Bedhampton

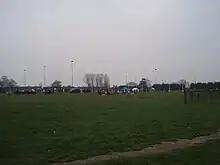
Hooks Lane

The Hermitage Stream Walk runs to the north of the parish, from New Road in the east to Purbrook Way in the west. "Havant Borough Council" have prioritised the environmental well-being of the habitat, and erected signs and information panels to highlight its importance. In the centre of Bedhampton is a large open space bounded by Hooks Lane, part of which is home to Havant RFC.